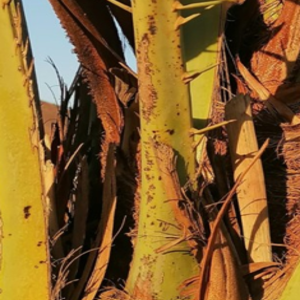
Label: Leaf Spots